Madrona Manor

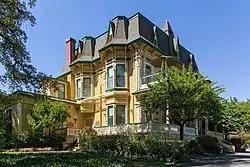

Madrona Manor is a Victorian-era Wine Country bed and breakfast inn near Healdsburg, in Sonoma County, California, United States, featuring a Michelin-starred restaurant.